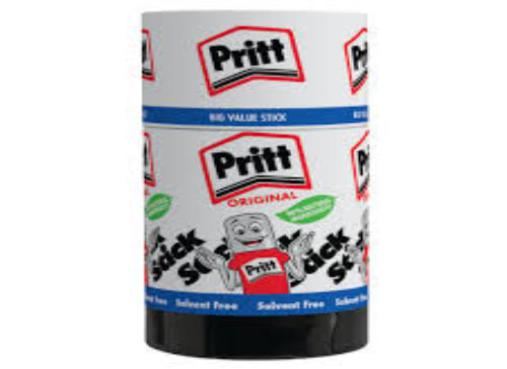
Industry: Necessities